N. A. Semashko City Hospital No. 1

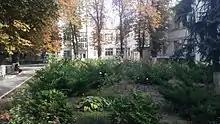
Courtyard and buildings of the hospital

The N. A. Semashko City Hospital No. 1 is one of two architectural monuments of the Soviet avant-garde in Rostov-on-Don, the other being the . The facades of the hospital are made of facing silicate bricks, the architecture is functional: the shape of the windows indicate the purpose of the rooms behind them.